Jomfruland Lighthouse

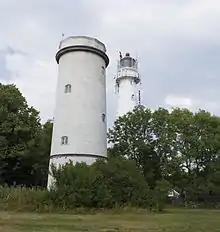
View of the lighthouse

Jomfruland Lighthouse is a coastal lighthouse located on the island of Jomfruland in Kragerø Municipality in Telemark county, Norway. The original tower, made of bricks, was first lit in 1839. Another tower, made of iron, was built in 1939.